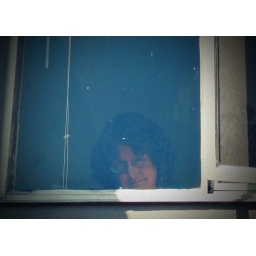
Looking in through the kitchen window - I'm at the sink. 3 p.m.